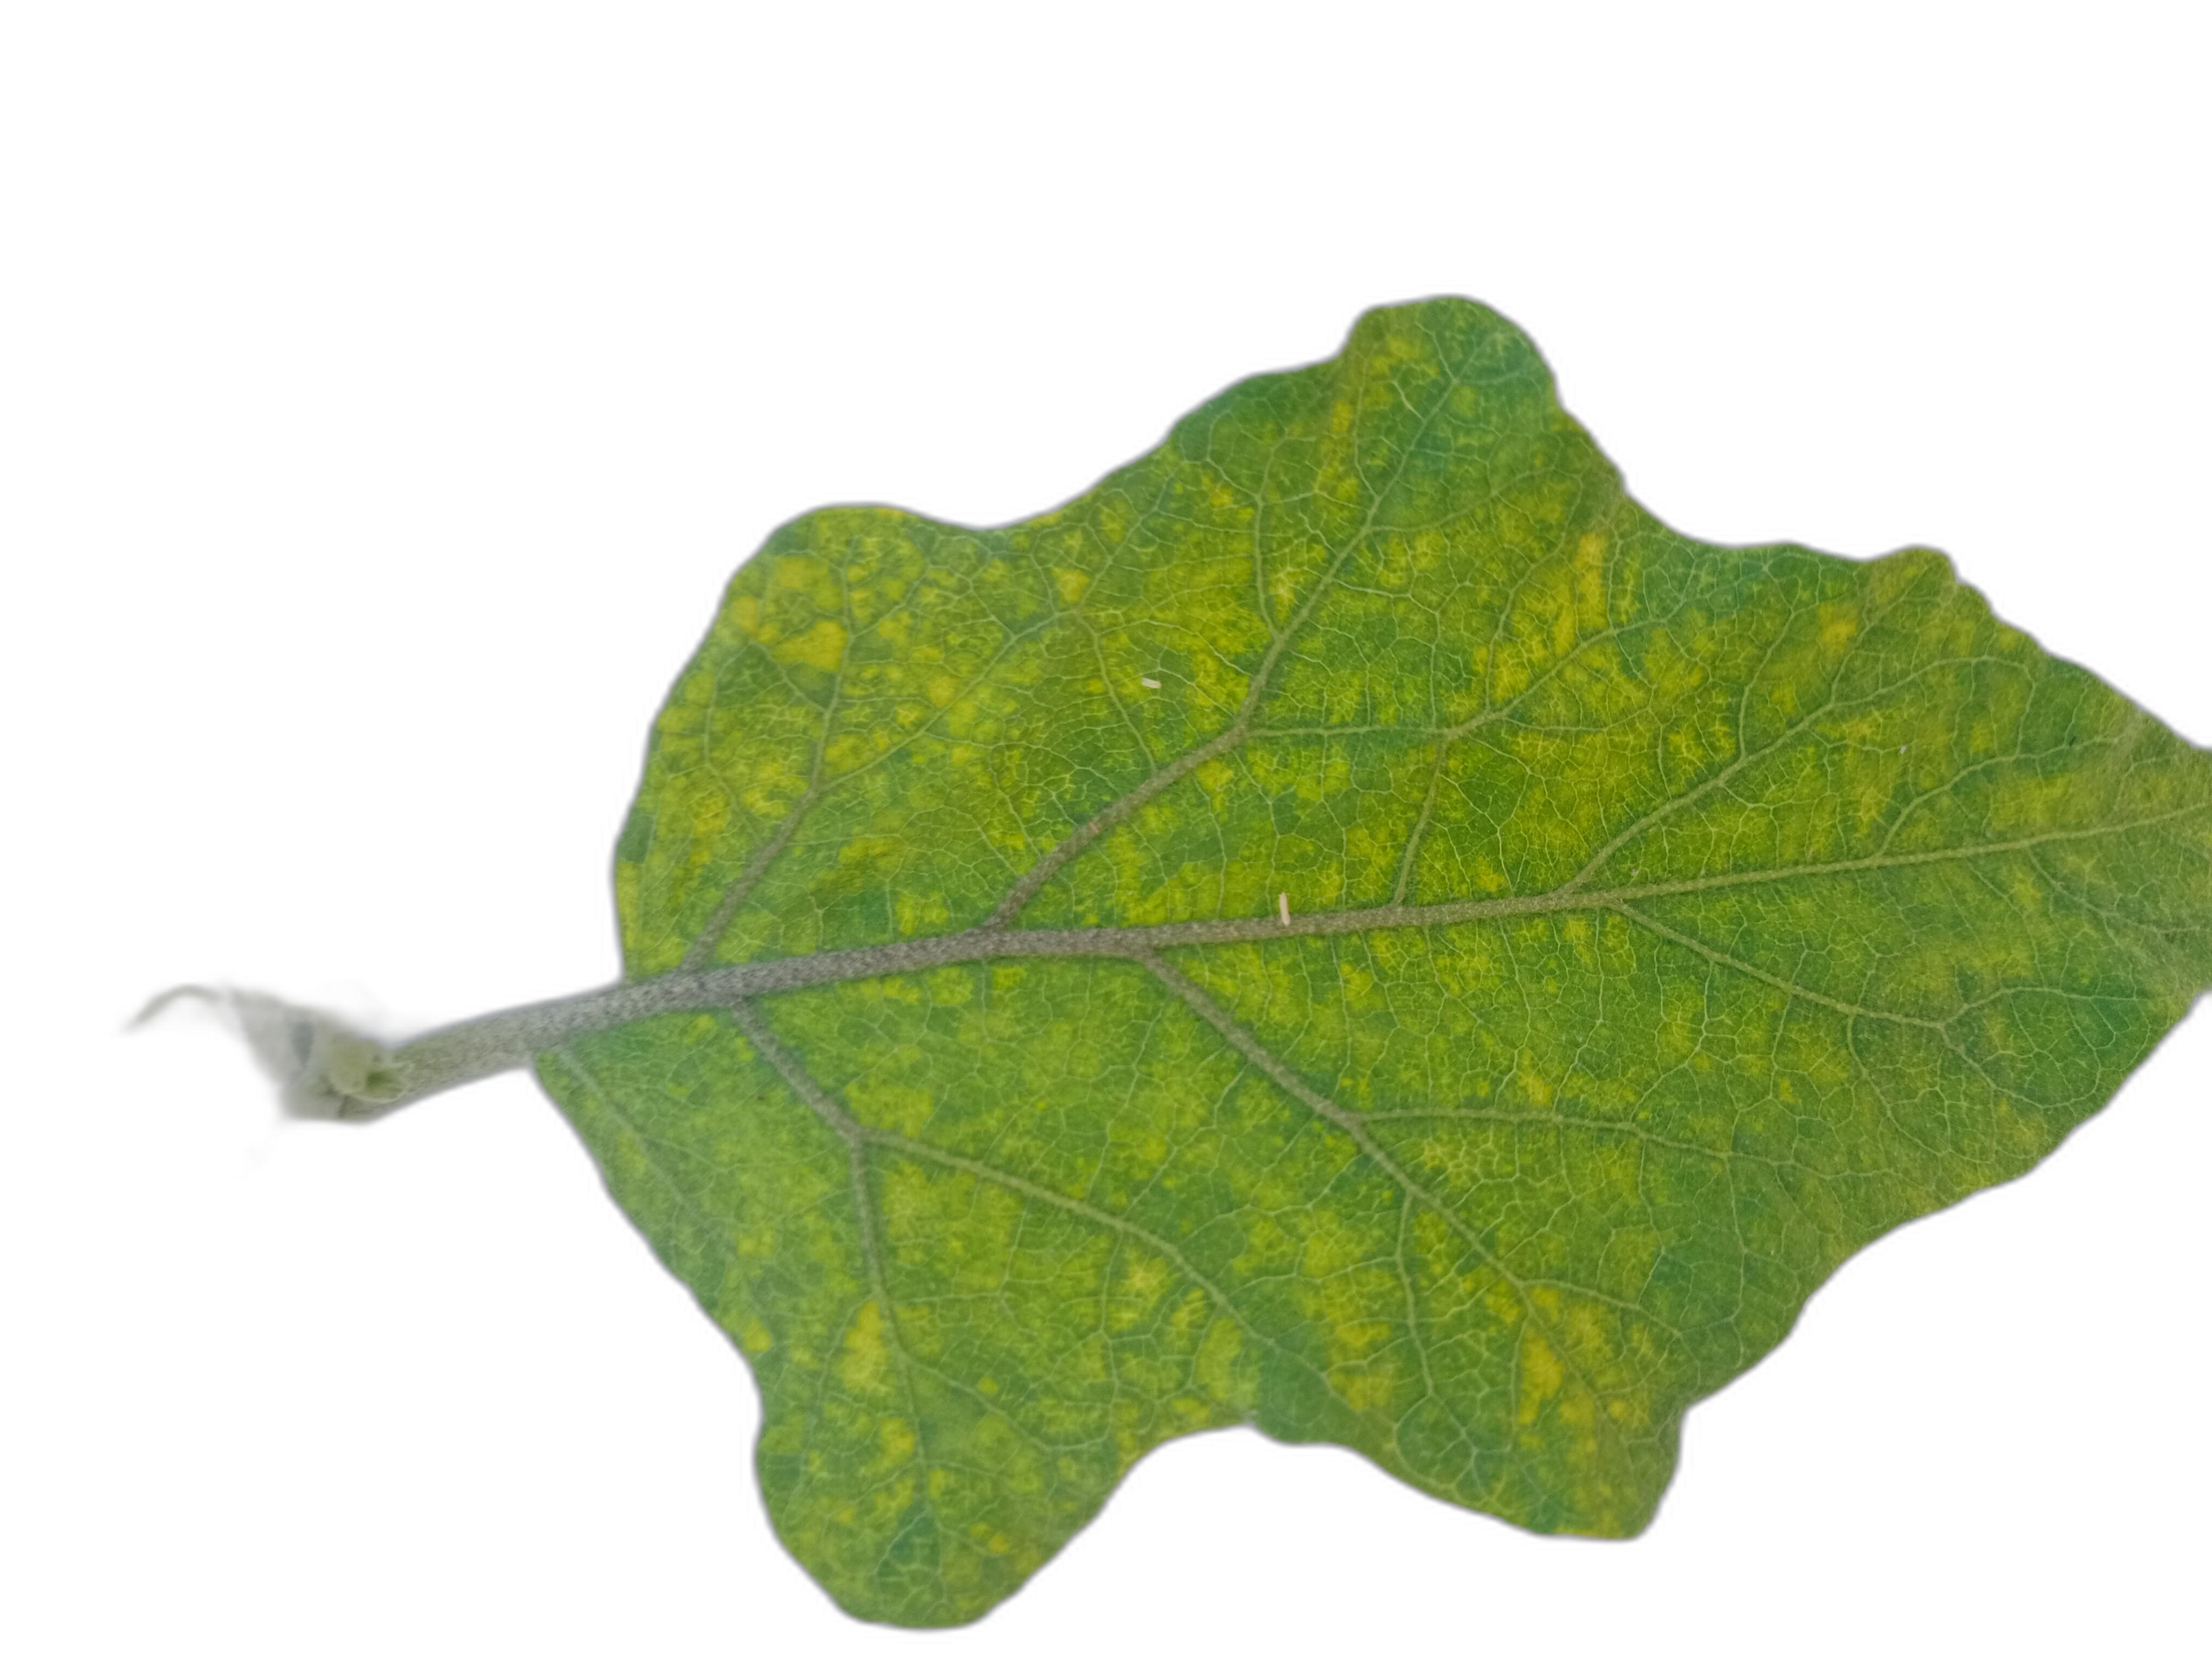
Label: Healthy Leaf